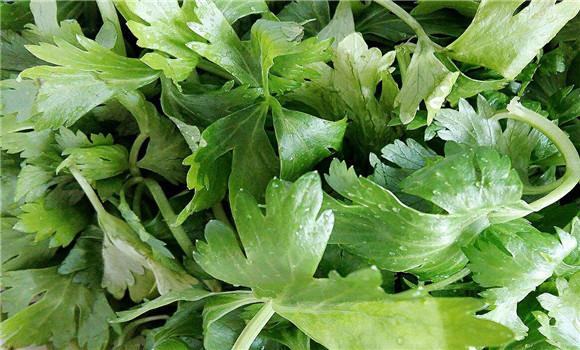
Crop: unknown
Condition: celery